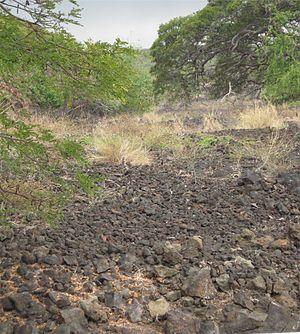
Le hōlua ou heʻe hōlua est un ancien sport traditionnel hawaïen vieux de 2 000 ans qui consiste, au moyen d'une luge, à descendre une pente à la manière d'un surfeur sur une vague. Cette pratique est aussi un moyen d'honorer les dieux de la mythologie hawaïenne, notamment Pélé, la déesse du feu et des volcans, et pouvait aussi servir de moyen de transport.